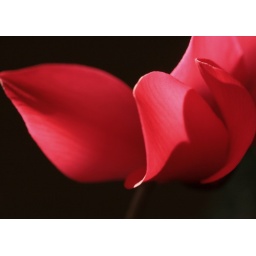
My cyclamen plant has had a beautiful red hue all this week. Love must be in the air..:-)